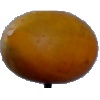
Label: Cucumber Ripe 2